Aniversario: Never Compromise

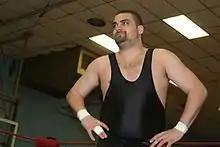
Eddie Kingston, who headed into Aniversario: Never Compromise as the defending Chikara Grand Champion

On April 26, Chikara announced the second match for Aniversario: Never Compromise, which would see Icarus challenge for the Chikara Grand Championship. On March 14, 2013, Chikara's Director of Fun Wink Vavasseur announced that instead of stripping Eddie Kingston of the Chikara Grand Championship for his failure to attend an event, where he was scheduled to defend the title against Green Ant, he was going to be forcing him to put the title on the line at every subsequent event held by Chikara. When the title match was announced, Kingston was scheduled to defend the title three more times, before the iPPV. During the weekend of May 3 and 4, Kingston got past the first two of these defenses, successfully defending the title first against Green Ant and then against Mark Angelosetti. On May 18, Kingston defeated Archibald Peck to ensure that he would enter Aniversario: Never Compromise as the defending Chikara Grand Champion. In the months prior to Aniversario: Never Compromise, Kingston's popularity among Chikara fans had started to decrease, while Icarus, for years referred to as one of the most hated wrestlers in Chikara, began showing signs of a "tecnico" turn, which eventually led to the implosion of his longtime F.I.S.T. stable with both Johnny Gargano and Sugar Dunkerton quitting the stable over his actions. With no more allies, Icarus reached out to his childhood idol Marty Jannetty, requesting that he would be by his side at Aniversario: Never Compromise. On May 30, Jannetty accepted Icarus' request, remembering how Icarus had shown him respect following an eight-man tag team match on April 6.